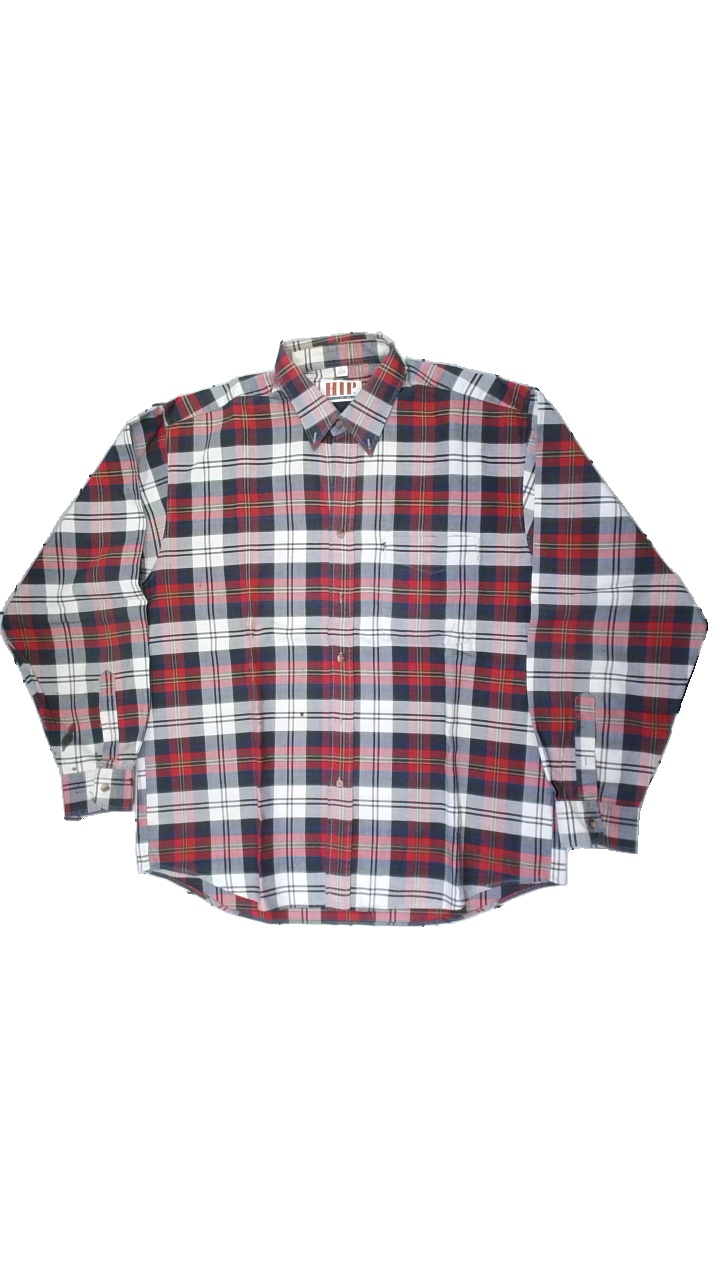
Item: Shirt (Men)
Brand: Hip
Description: Plaid shirt in poor condition
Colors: Red, Blue, White, Multicolor
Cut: Regular
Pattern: Other
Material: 100% cott
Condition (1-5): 2
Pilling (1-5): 5
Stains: Major
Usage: Recycle
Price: <50